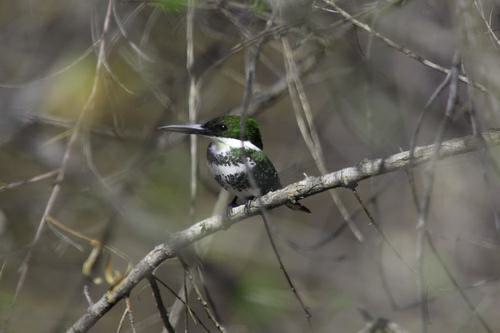
A photo of a green kingfisher